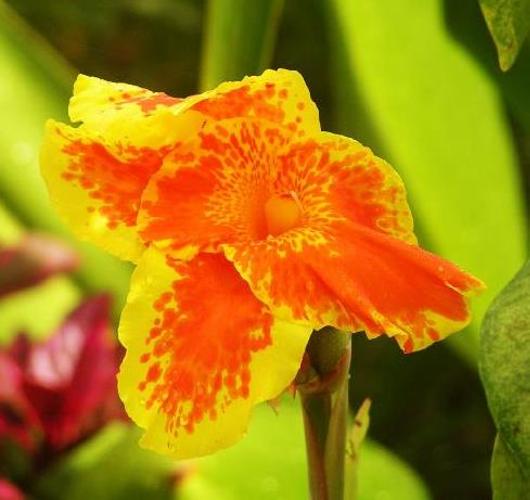
Label: canna lily